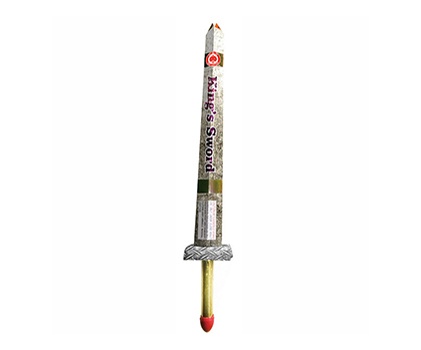
Sword (Large)
Large Sword - Silver fountain, red green yellow white chry.
Brand: Red Lantern
Category: Arts & Entertainment > Party & Celebration > Party Supplies > Fireworks & Firecrackers > Fountain Fireworks